Prague International Organ Festival

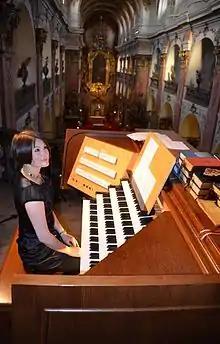
Eiko Maria Yoshimura at the 19th IOF

Prague International Organ Festival is a festival for organ lovers, held annually in Prague, presenting a series of concerts by well-known organ virtuosos from all over the world. The inaugural edition was in 1996. The venue where the concerts are held is the stunning baroque St. James Basilica right beside Prague's Old Town square.